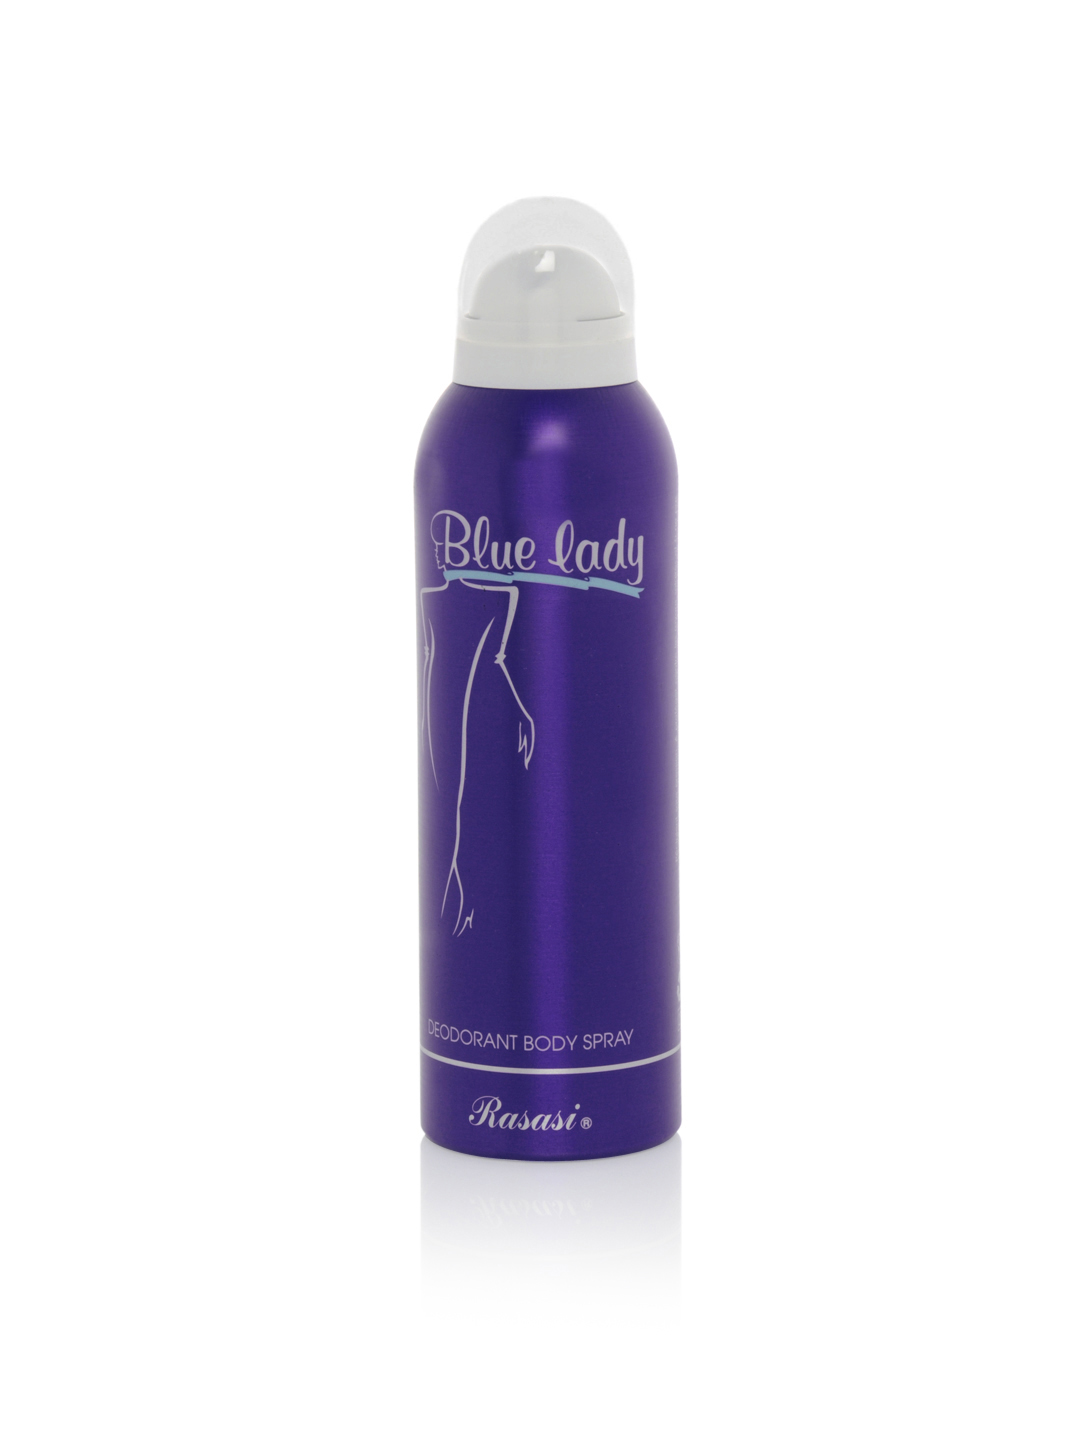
Rasasi Women Blue Lady Deo
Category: Personal Care / Fragrance / Deodorant
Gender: Women
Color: Blue
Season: Spring 2017
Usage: Casual